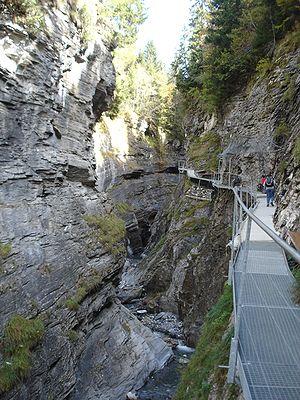
La Dala est un cours d'eau coulant dans le canton du Valais en Suisse, et un affluent droit du Rhône.